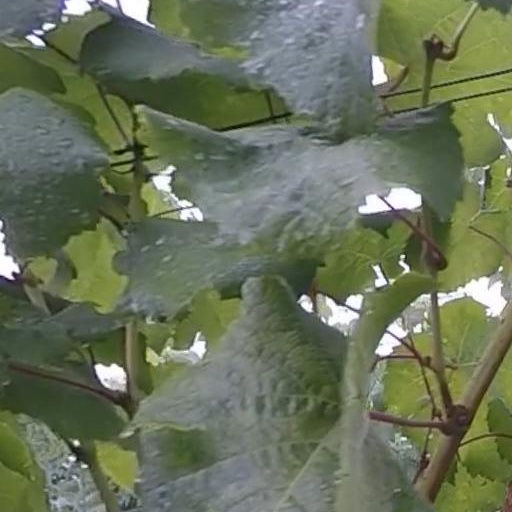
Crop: grape